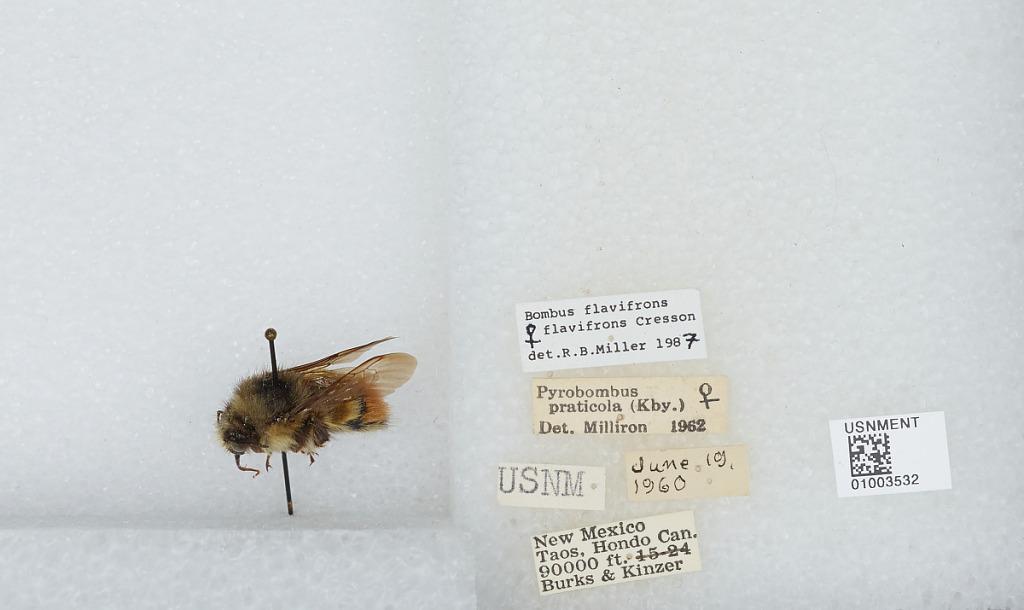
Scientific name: Bombus (Pyrobombus) flavifrons Cresson
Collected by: Burks & Kinzer
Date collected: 1960-6-19
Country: United States
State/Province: New Mexico
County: Taos
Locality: Hondo Canyon
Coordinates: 36.3214, -105.753
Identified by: Miller, R. B.